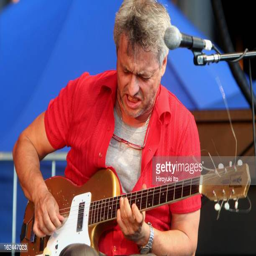
the guitarist performing on tuesday night